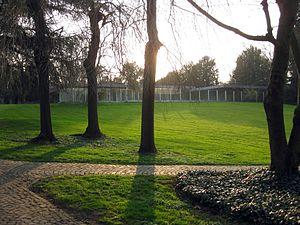
Le Kanzlerbungalow, officiellement appelé bâtiment de logement et de réception du chancelier fédéral est le lieu de résidence et de réception du chancelier fédéral ouest-allemand puis allemand entre 1964 et 1999, à Bonn.